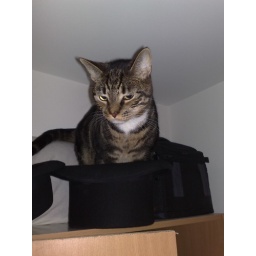
Mewton: A cat in a hat